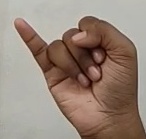
ASL sign: J